Barry Jozwiak

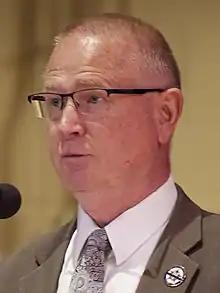

Barry J. Jozwiak (born December 21, 1945) is a member of the Pennsylvania House of Representatives for the 5th district made up of parts of Berks County. He is a member of the Republican Party.